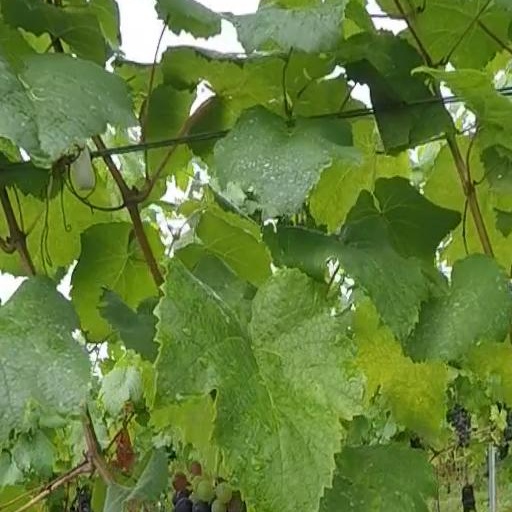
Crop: grape